SIG Group

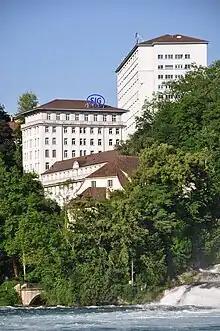
SIG buildings in Neuhausen am Rheinfall (Switzerland)

SIG Group AG is a Swiss multinational corporation and one of the biggest manufacturers in the packaging industry.